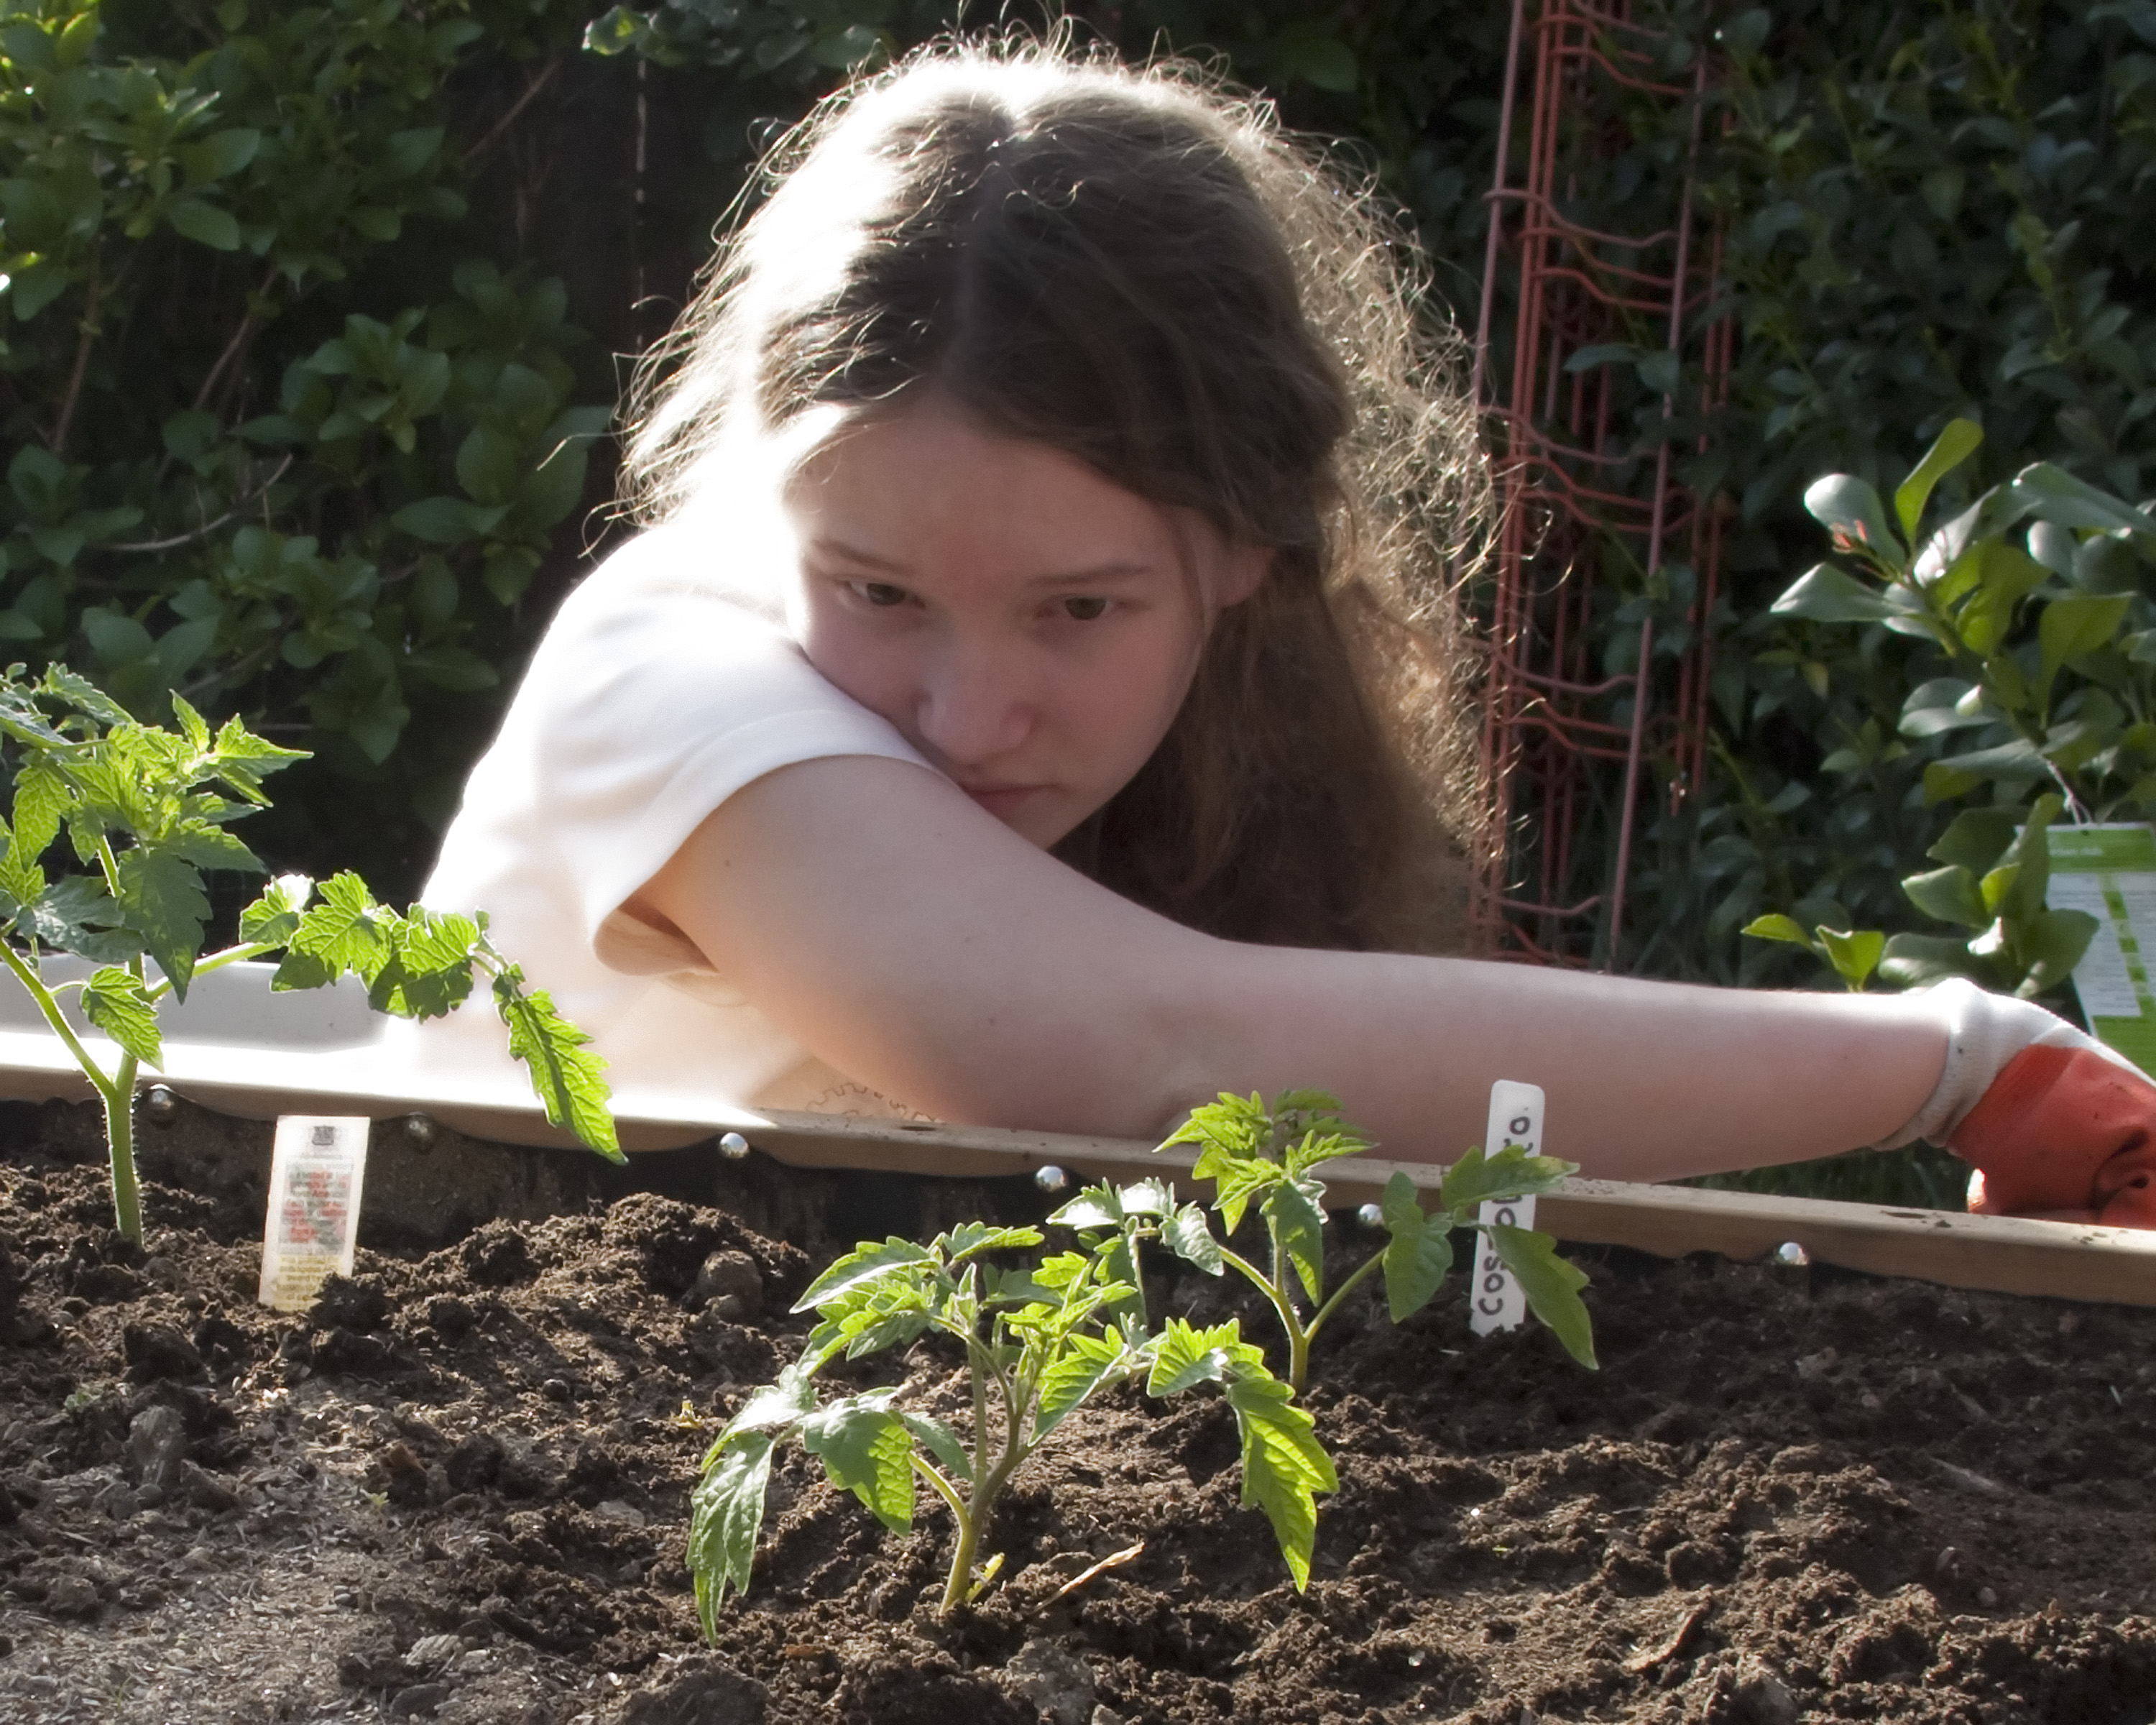
grass, plant, lawn, flower, spring, green, backyard, soil, botany, garden, gardener